Pep Guardiola

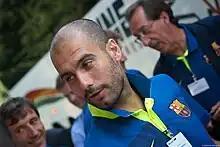
Guardiola in 2010

Guardiola's second season as manager began with defeats of Athletic Bilbao in the Supercopa de España and Shakhtar Donetsk in the UEFA Super Cup. On 25 September 2009, Barcelona gave him his 50th professional victory, away against Málaga and on 19 December, they were crowned FIFA Club World Cup champions for the first time in their history.